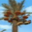
Label: palm_tree